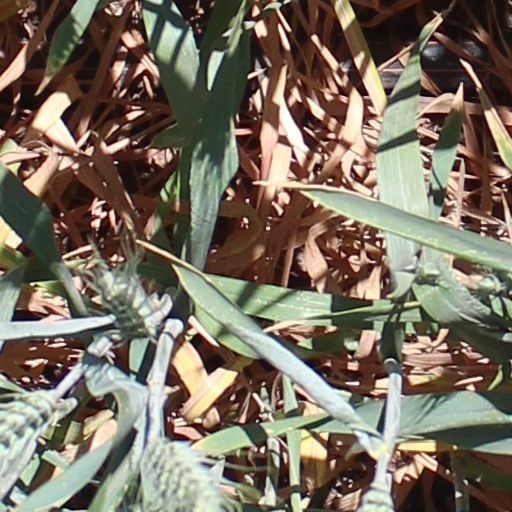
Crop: wheat